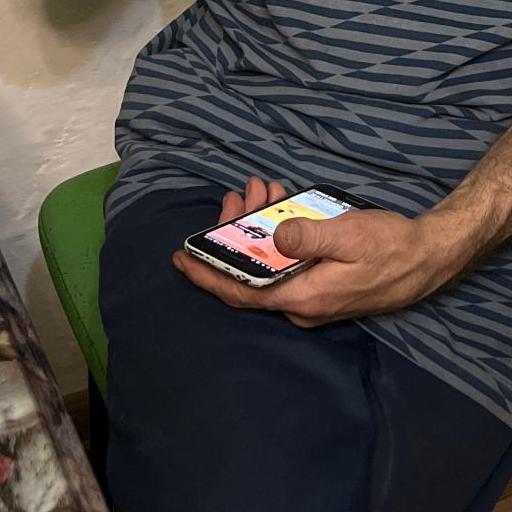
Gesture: no_gesture